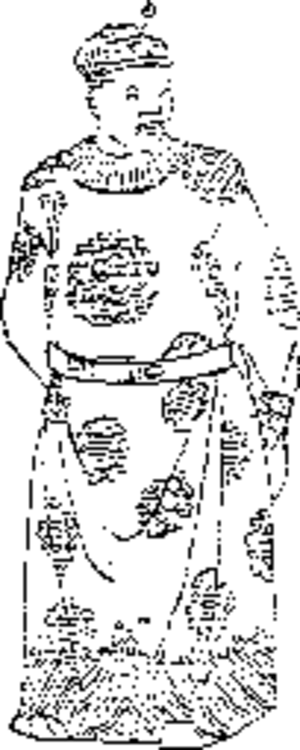
Trịnh Cương, connu également sous le nom du prince An Do, est le maire du palais du Đại Việt de la dynastie Lê et chef de la famille des Trịnh. Il règne de 1709 à 1729.